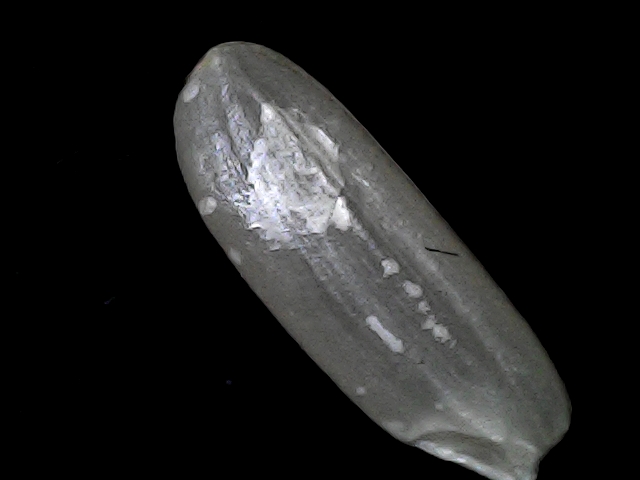
Rice variety: BD30